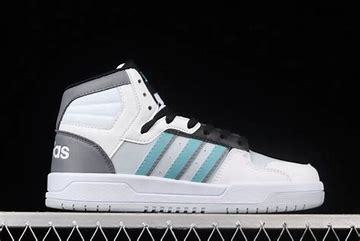
Brand: adidas
Model: NEO Entrap Mid Skate